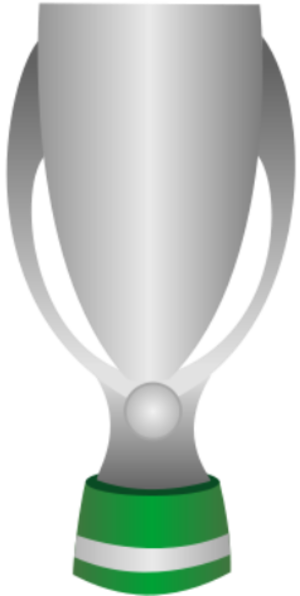
Cet article recense les records et statistiques du FC Barcelone. Le FC Barcelone est le principal club de football de la ville de Barcelone. Il a été fondé en 1899 par Hans Gamper.